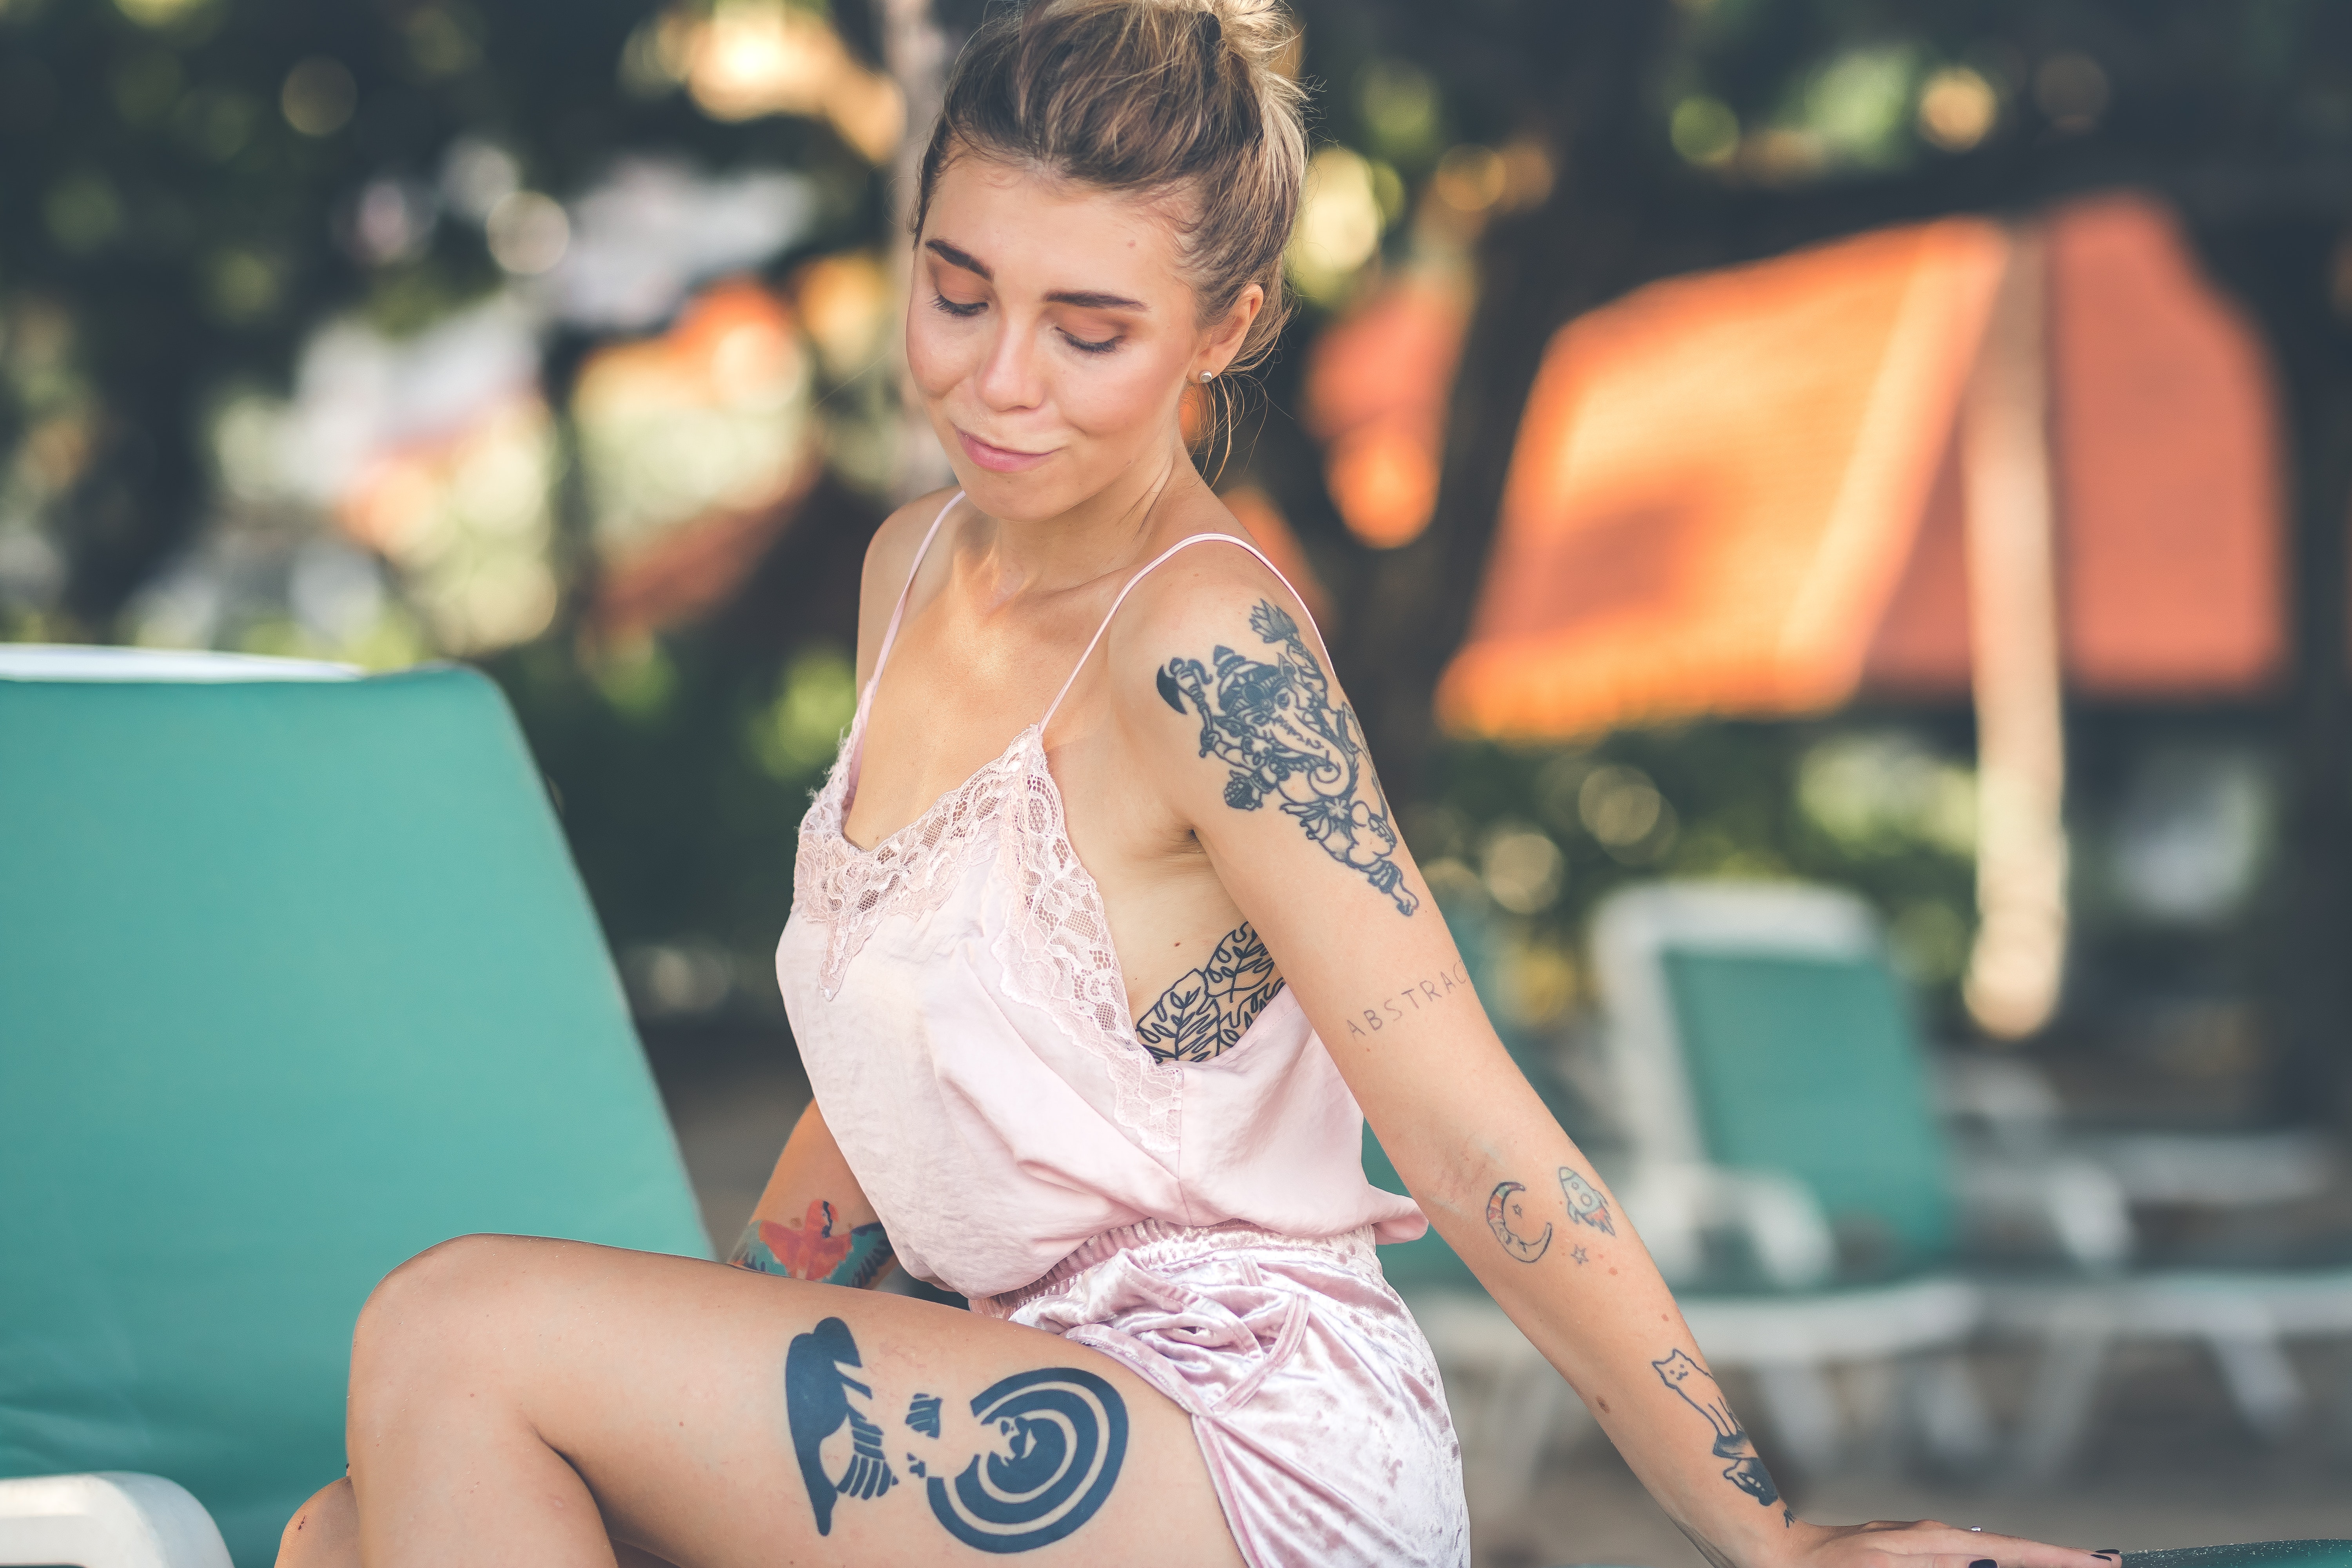
beauty, shoulder, leg, skin, fashion, yellow, human leg, sitting, arm, model, dress, photography, thigh, smile, tattoo, photo shoot, fashion accessory, happy, black hair